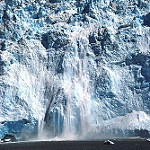
Scene: Outdoor